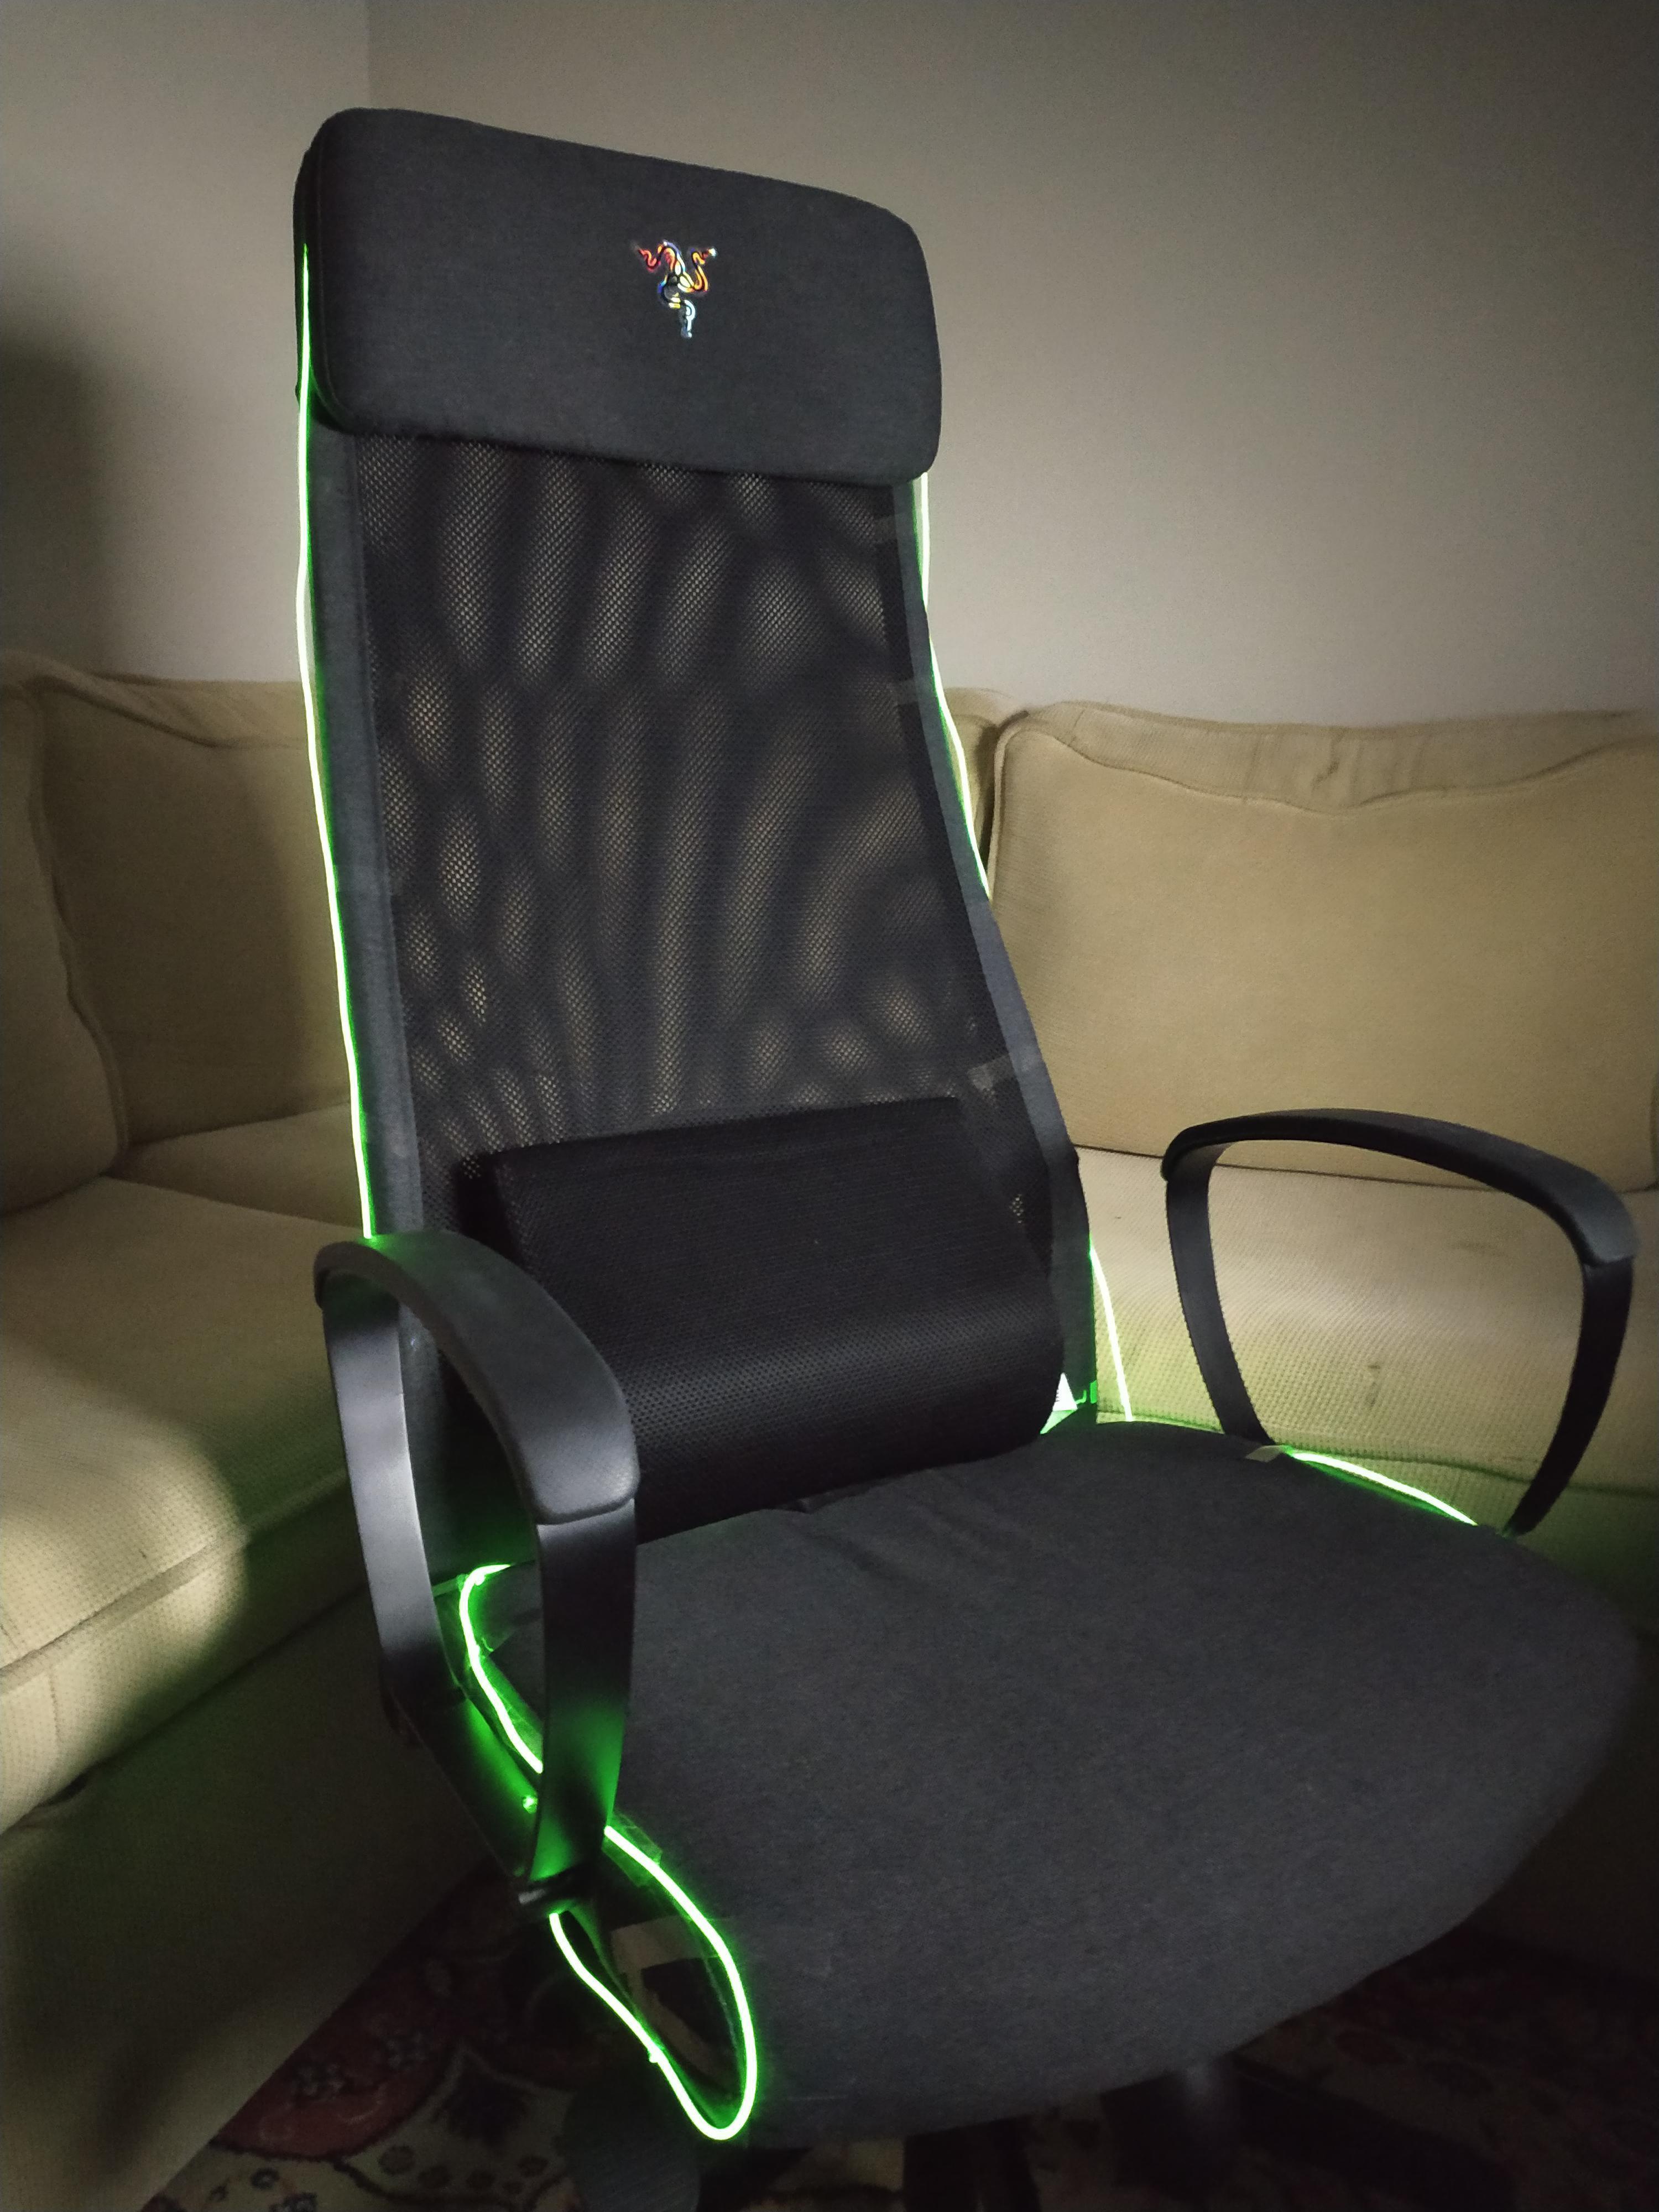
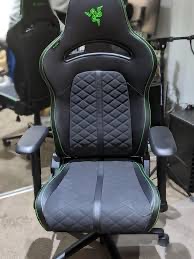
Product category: items_chair
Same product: no